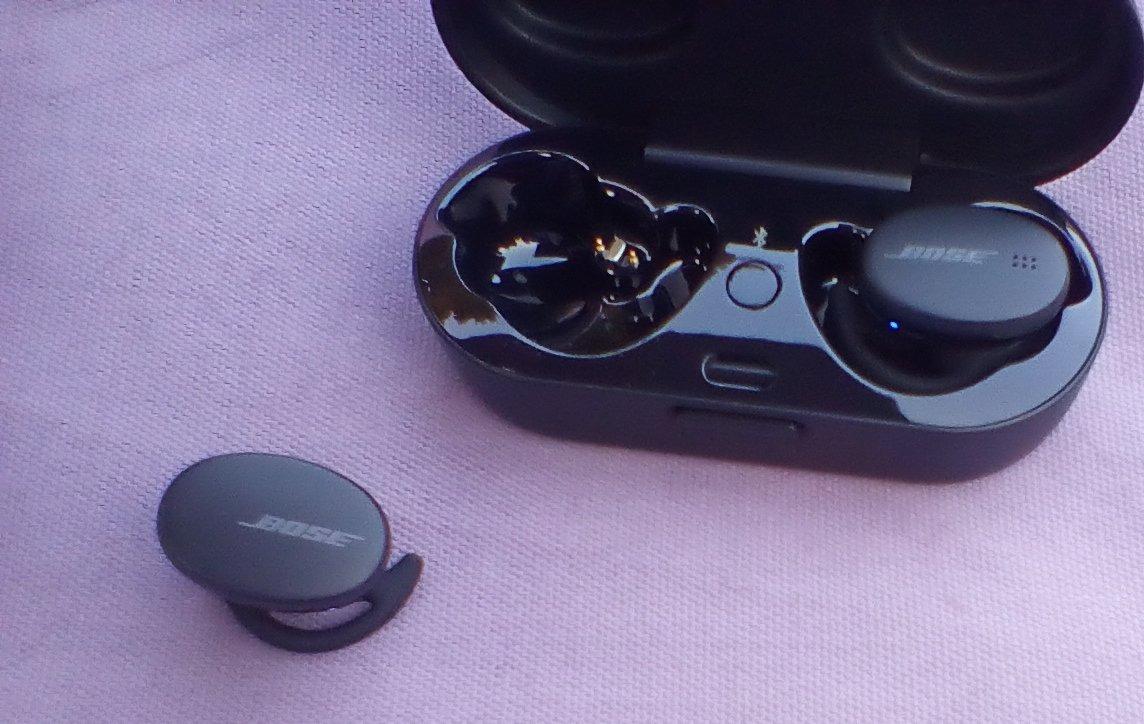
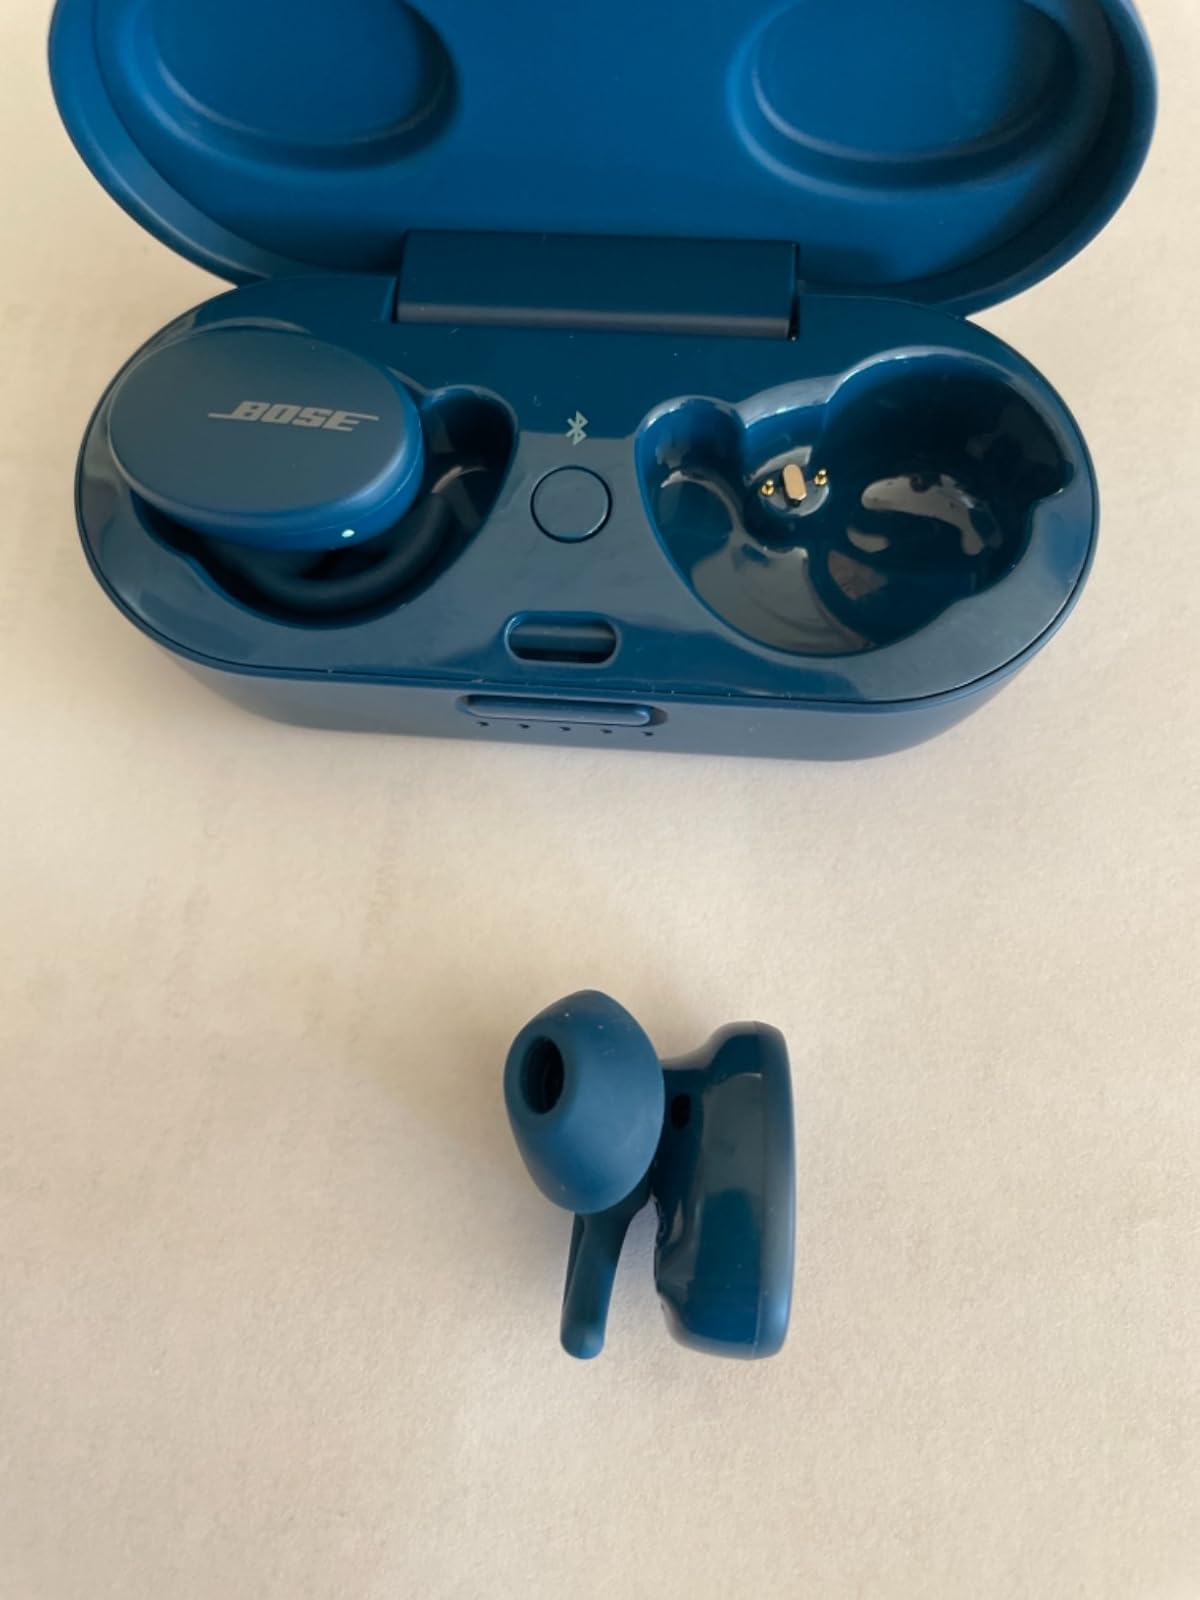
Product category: earbuds
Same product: no